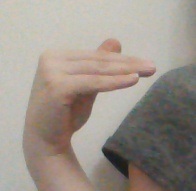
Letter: khaa